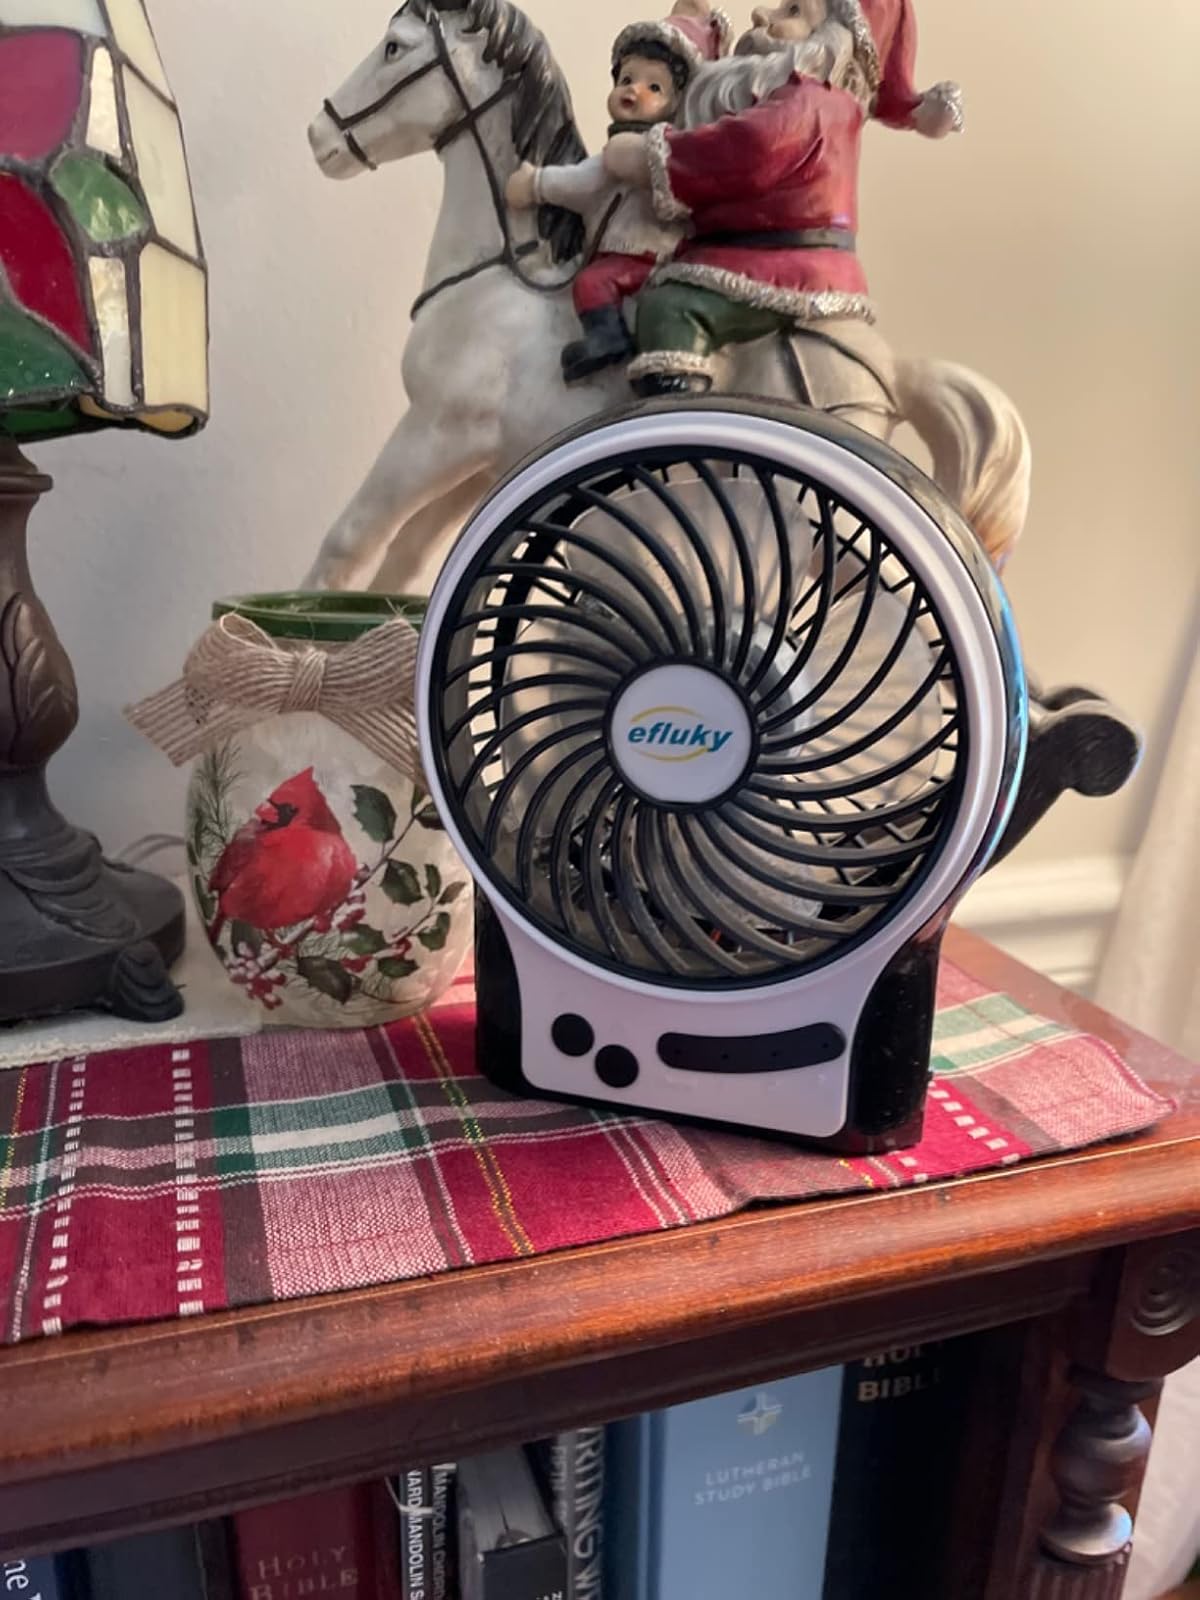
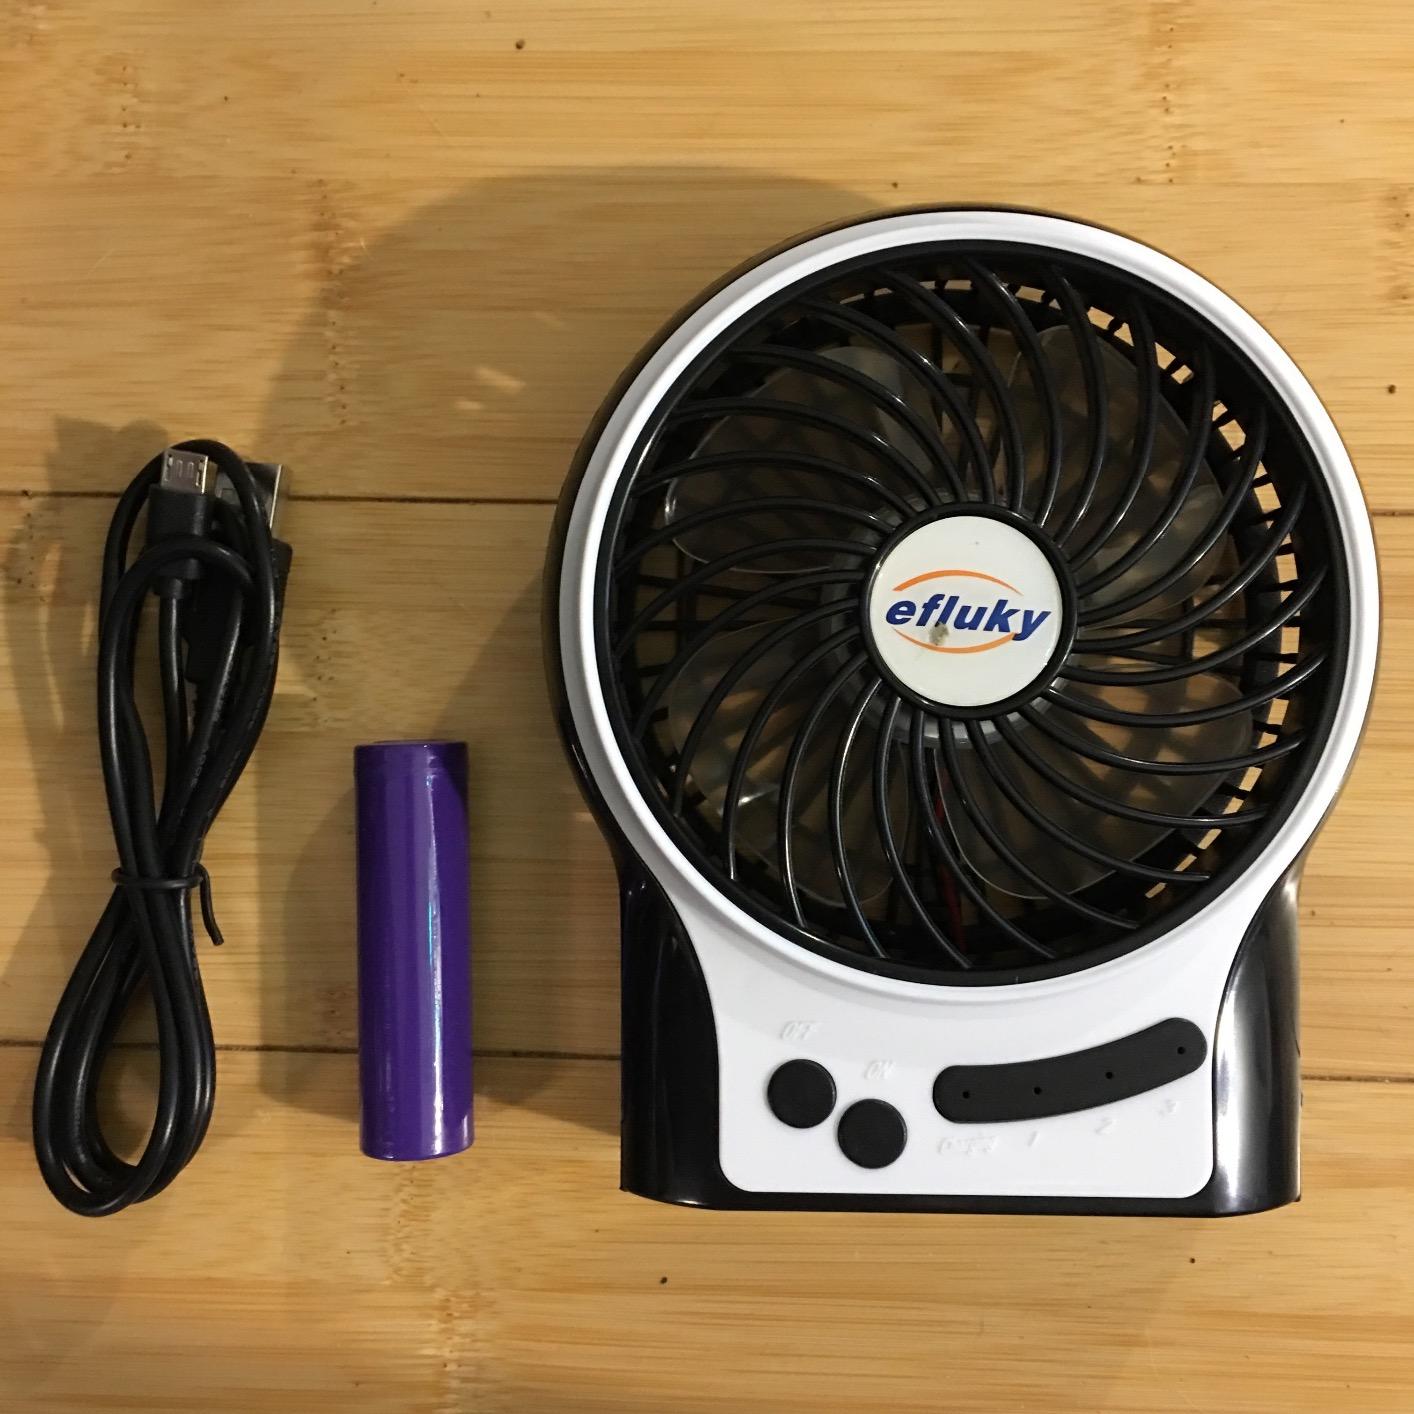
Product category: fan
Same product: yes